Thomas Edison

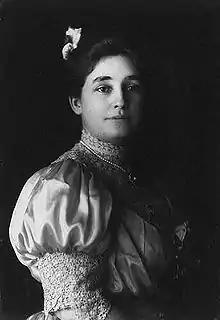
Mina Miller Edison in 1906

In the late 1890s, Edison worked on developing a lighter, more efficient rechargeable battery (at that time called an "accumulator"). He looked on them as something customers could use to power their phonographs but saw other uses for an improved battery, including electric automobiles. The then available lead acid rechargeable batteries were not very efficient and that market was already tied up by other companies so Edison pursued using alkaline instead of acid. He had his lab work on many types of materials (going through some 10,000 combinations), eventually settling on a nickel-iron combination. Besides his experimenting Edison also probably had access to the 1899 patents for a nickel–iron battery by the Swedish inventor Waldemar Jungner.